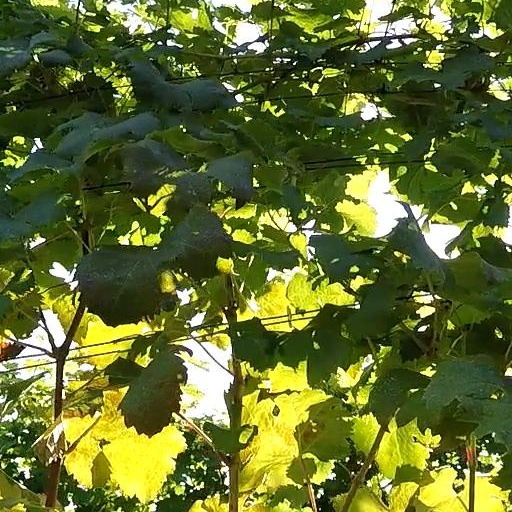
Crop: grape